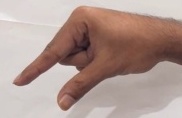
ASL sign: Q